Joseph Bernard Gildenhorn

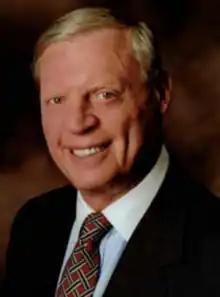
Gildenhorn, c. 1989

Joseph Bernard Gildenhorn (September 17, 1929 – October 21, 2023) was the U.S. Ambassador to Switzerland from 1989 to 1993 and was a co-founder of JBG Smith.